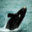
Label: whale